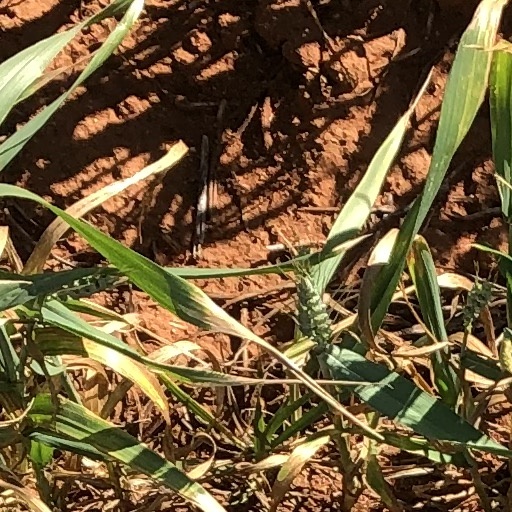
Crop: wheat